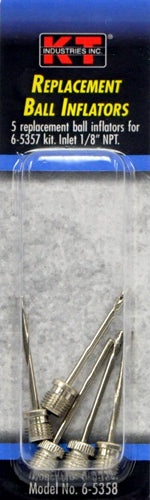
K-T Industries Replacement Needle Fillers 5pk
5 replacement inflators to fill athletic balls. Fits K-T 6-5357. Inlet 1/8" NPT.
Brand: K-T Industries
Category: Sporting Goods > Athletics > General Purpose Athletic Equipment > Ball Pump Accessories > Ball Pump Needles